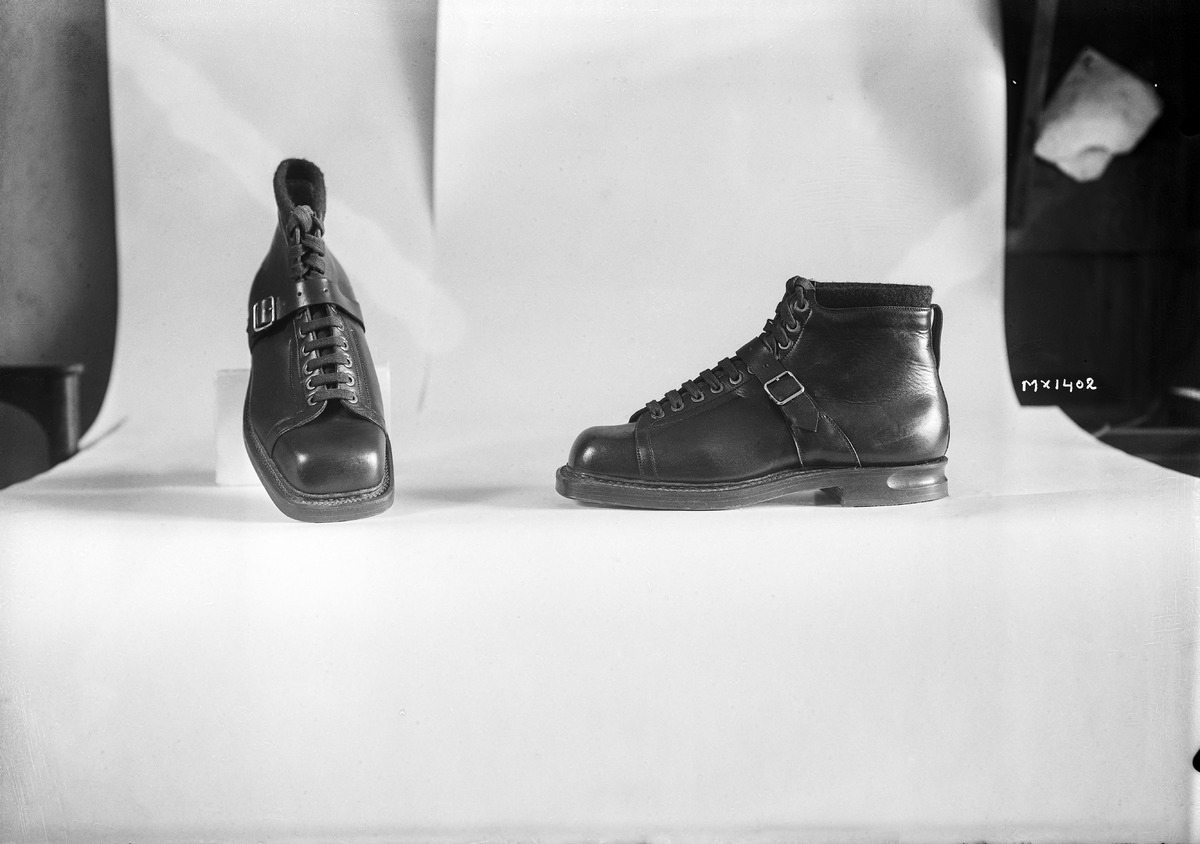
Hiihtokengät
Ski boots
sisällön kuvaus: Veljekset Åström Oy:n valmistamat hiihtokengät 13.9.1938. content description: Ski boots manufactured by Veljekset Åström Oy on September 13, 1938.
Vuosi: 1938
Paikka: Suomi, Oulu, Suomi, Pohjois-Pohjanmaa, Oulu
Aiheet: monot; Veljekset Åström Oy; jalkineet; kengät; nahkateollisuus; tehtaat; tuotteet; leather industry; shoes; footwear; ski boots; factories; products